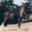
Label: horse